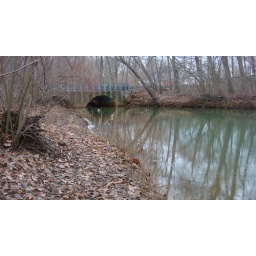
The road bridge over the stream, which i found out is slippery when half frozen. Duhernal, Old Bridge, NJ.